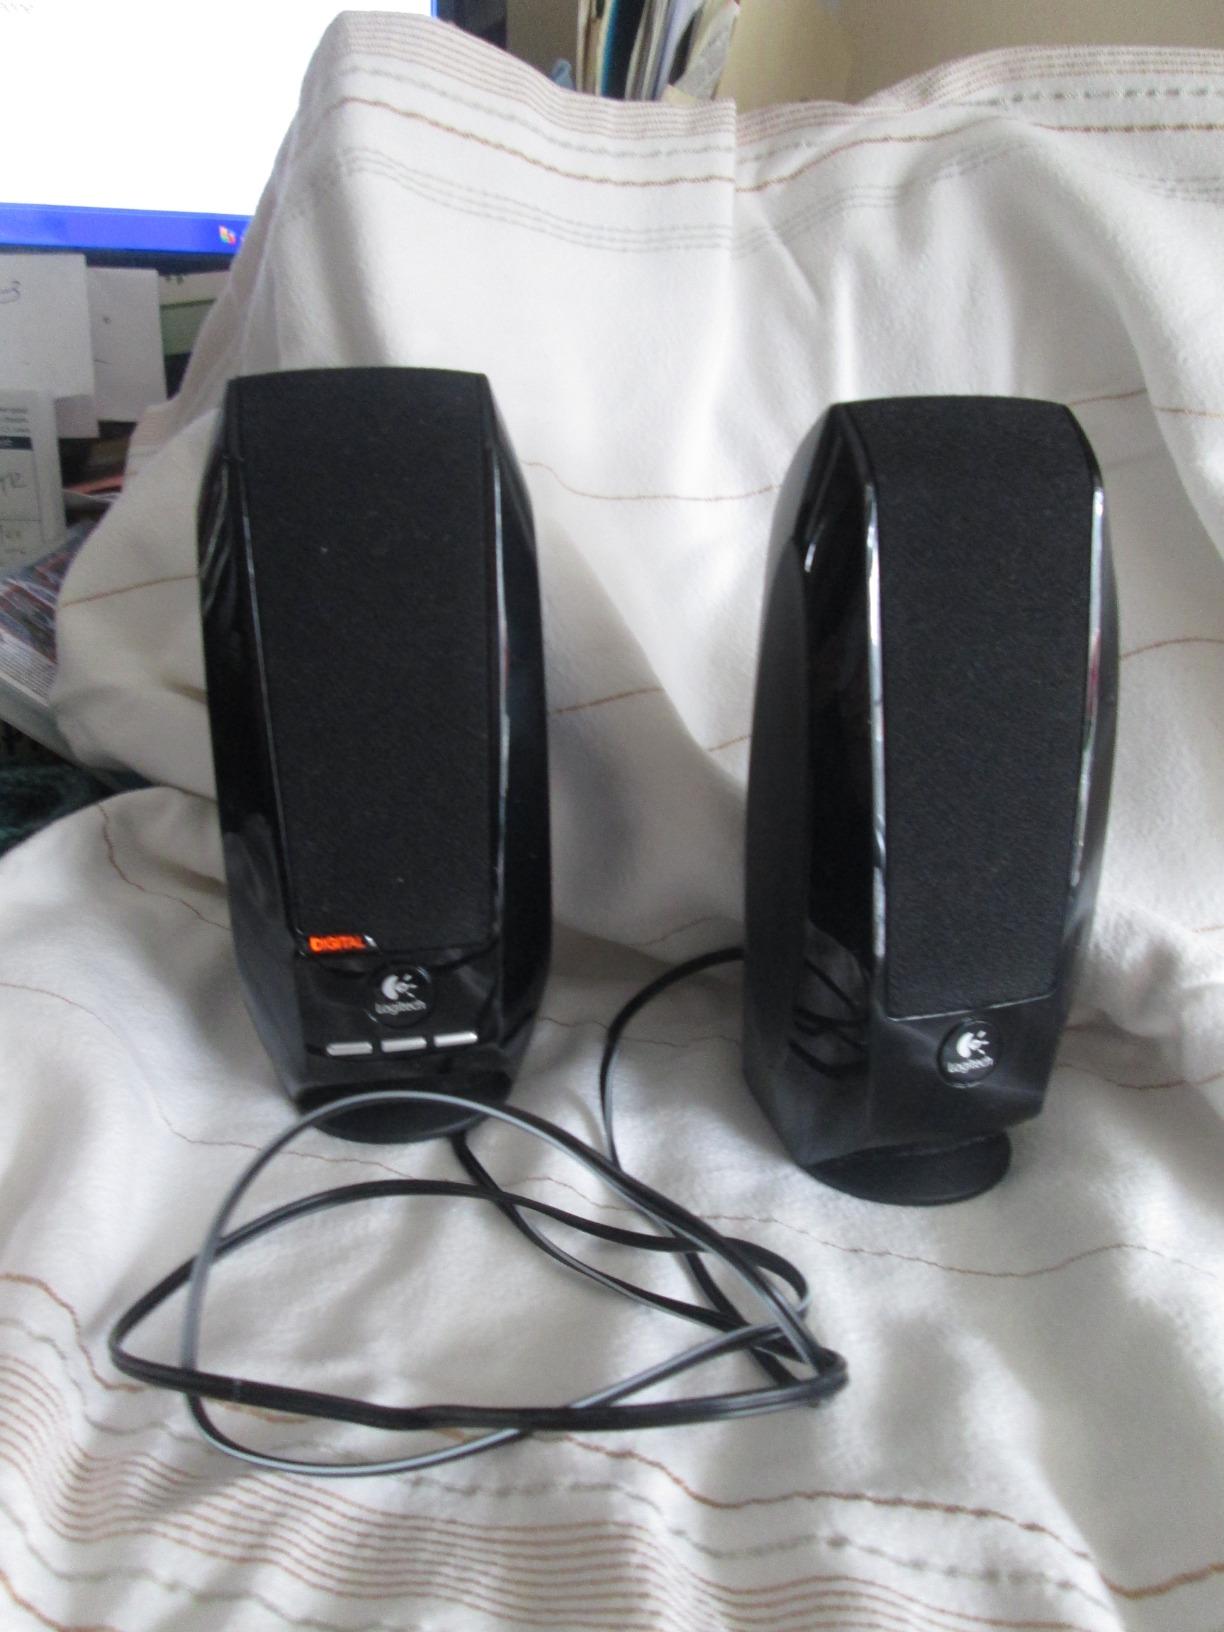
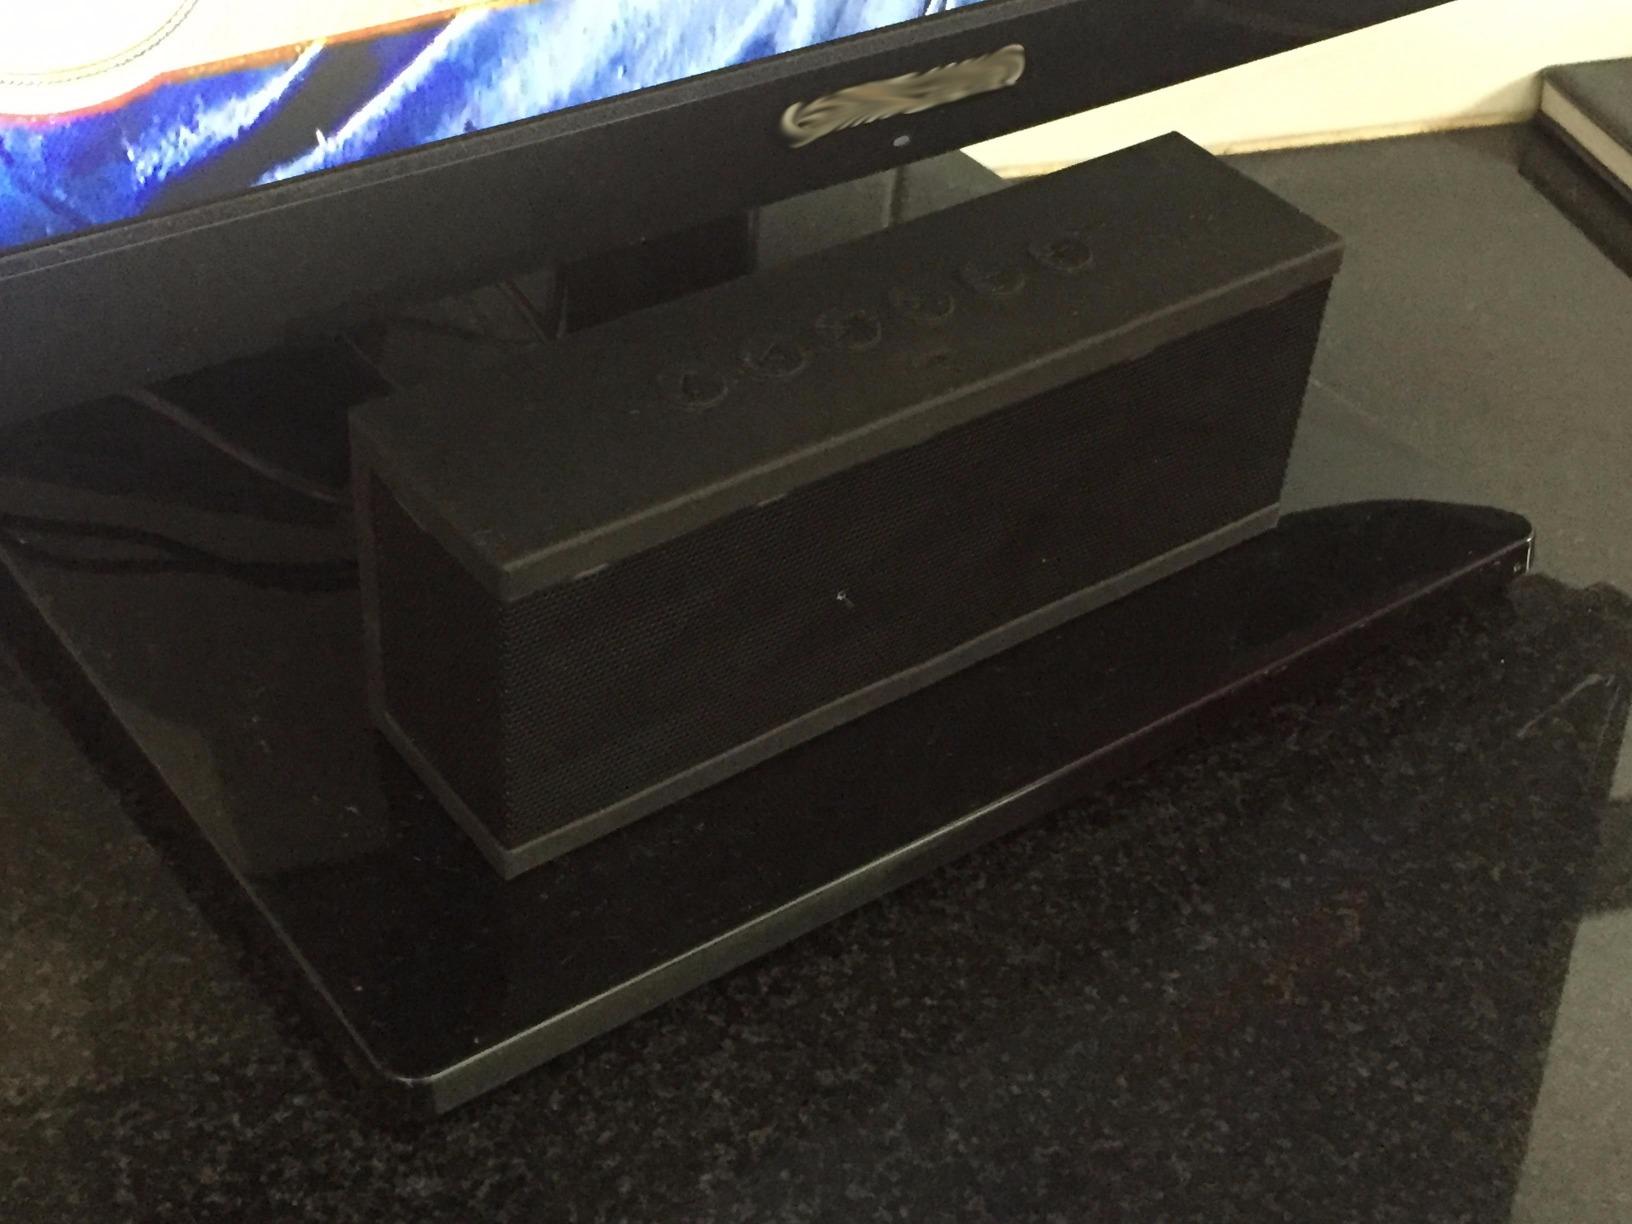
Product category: speaker
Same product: no